I Capture the Castle (film)

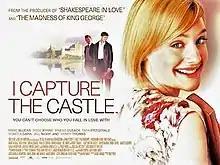
Original UK quad format film poster

I Capture the Castle is a 2003 British romantic comedy film directed by Tim Fywell. It is based on the 1948 novel of the same name by Dodie Smith, with the screenplay written by Heidi Thomas. The film was released in the UK on 9 May 2003.